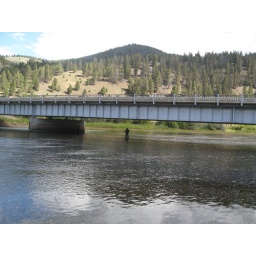
Dad under the fish bridge